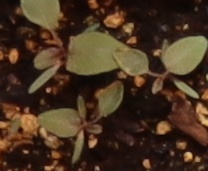
Label: Redroot Pigweed